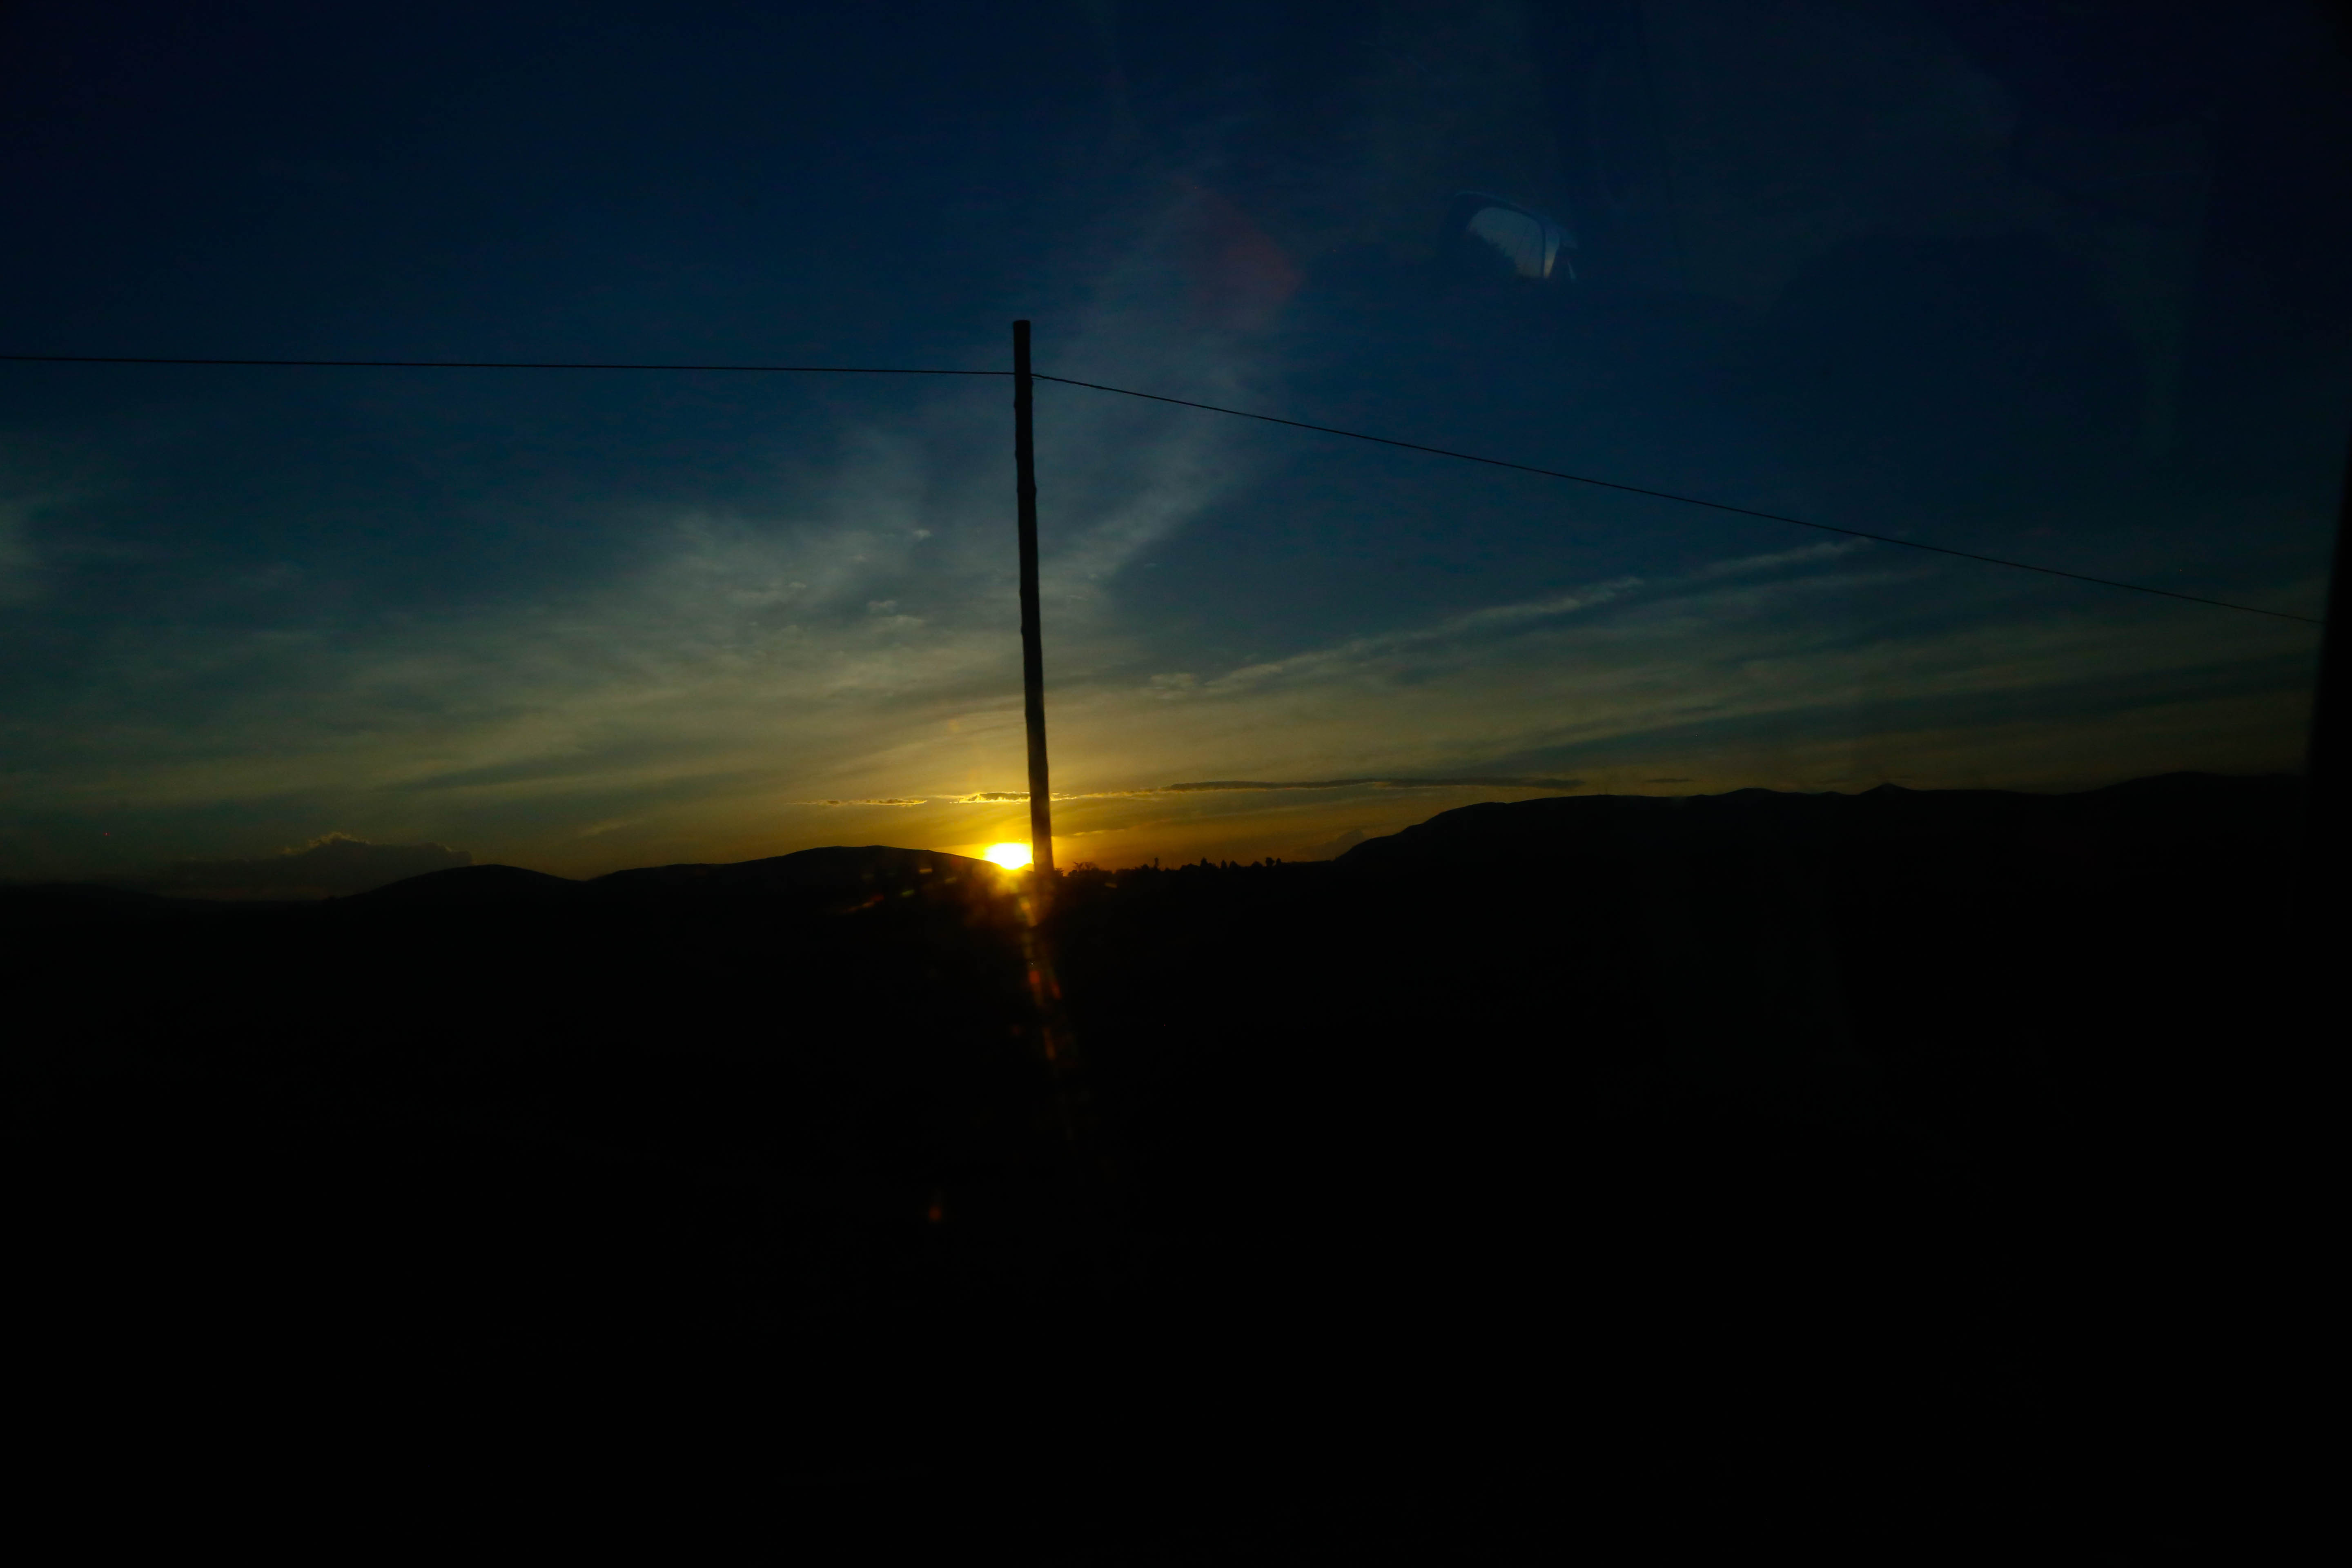
sky, atmosphere, sunrise, horizon, cloud, afterglow, sunset, evening, morning, dawn, darkness, sun, sunlight, night, dusk, meteorological phenomenon, landscape, tree, hill